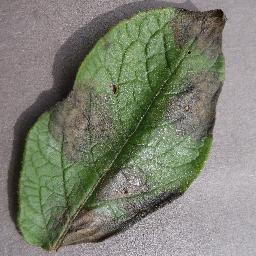
Label: Potato___Late_blight